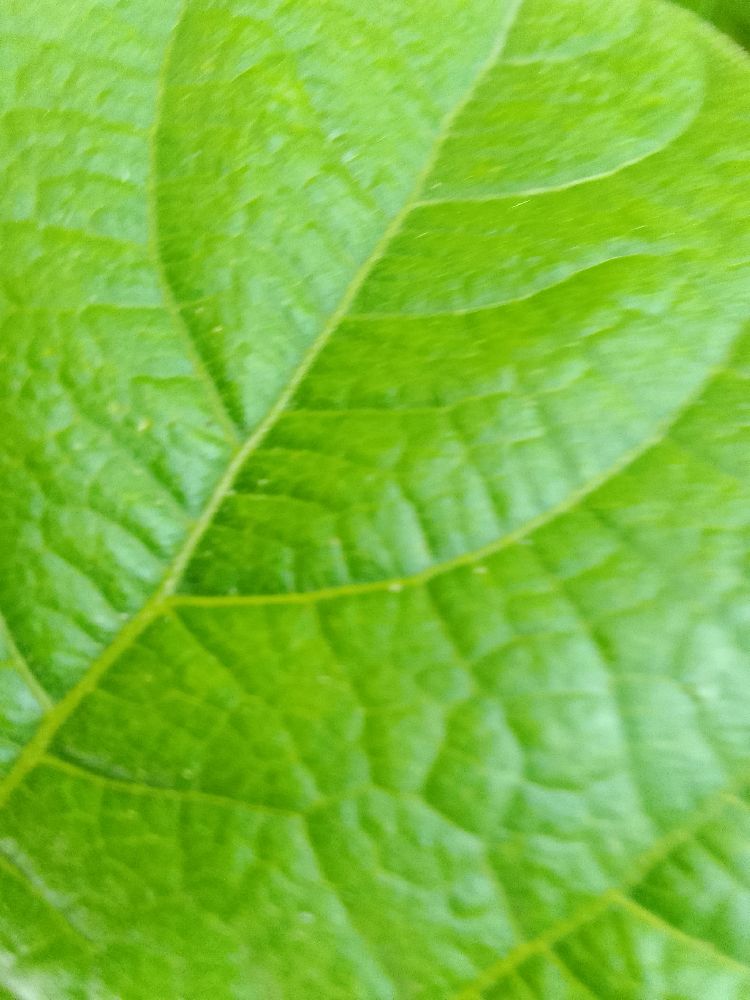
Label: healthy